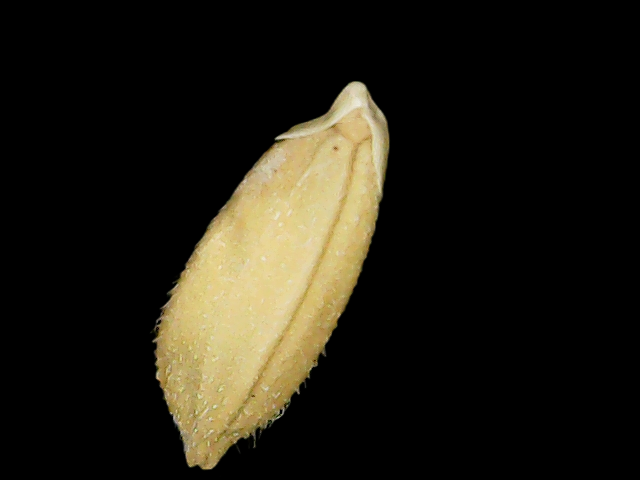
Rice variety: Binadhan10